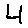
Label: 4